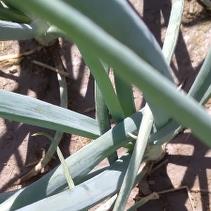
Crop: Onion
Condition: healthy-leaf